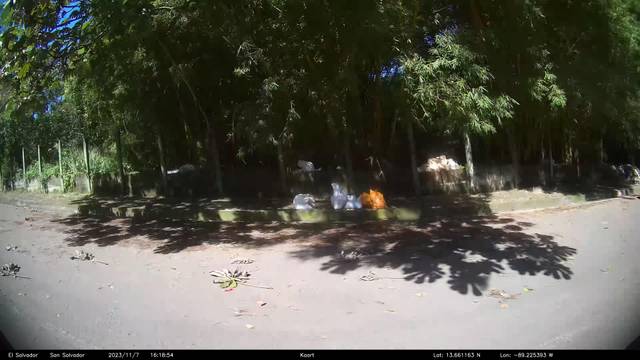
Region: El Salvador
Coordinates: 13.661, -89.225